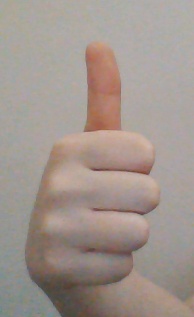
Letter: aleff